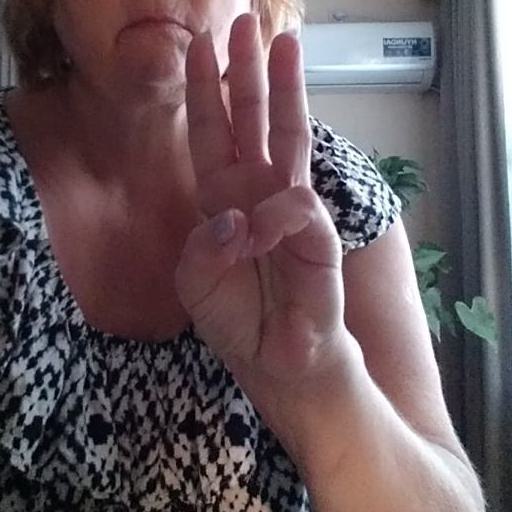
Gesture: three